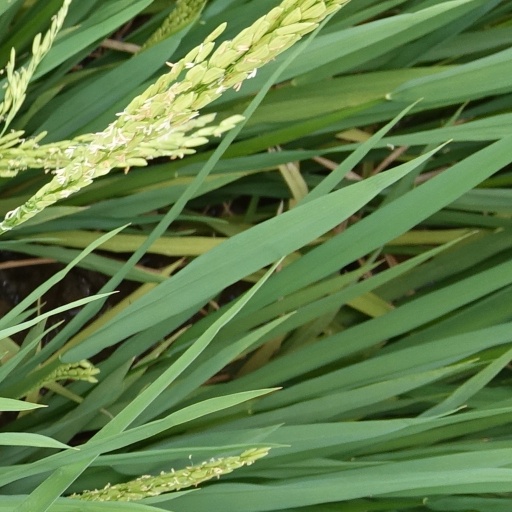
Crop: rice